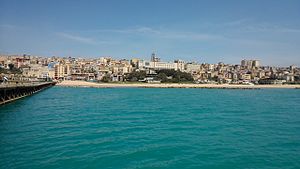
Gela
Gela er den næststørste by på den italienske ø Sicilien. Byen har 75.522 indbyggere.